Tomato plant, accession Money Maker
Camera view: tilt-top (135 deg); turntable rotation: 60 degrees
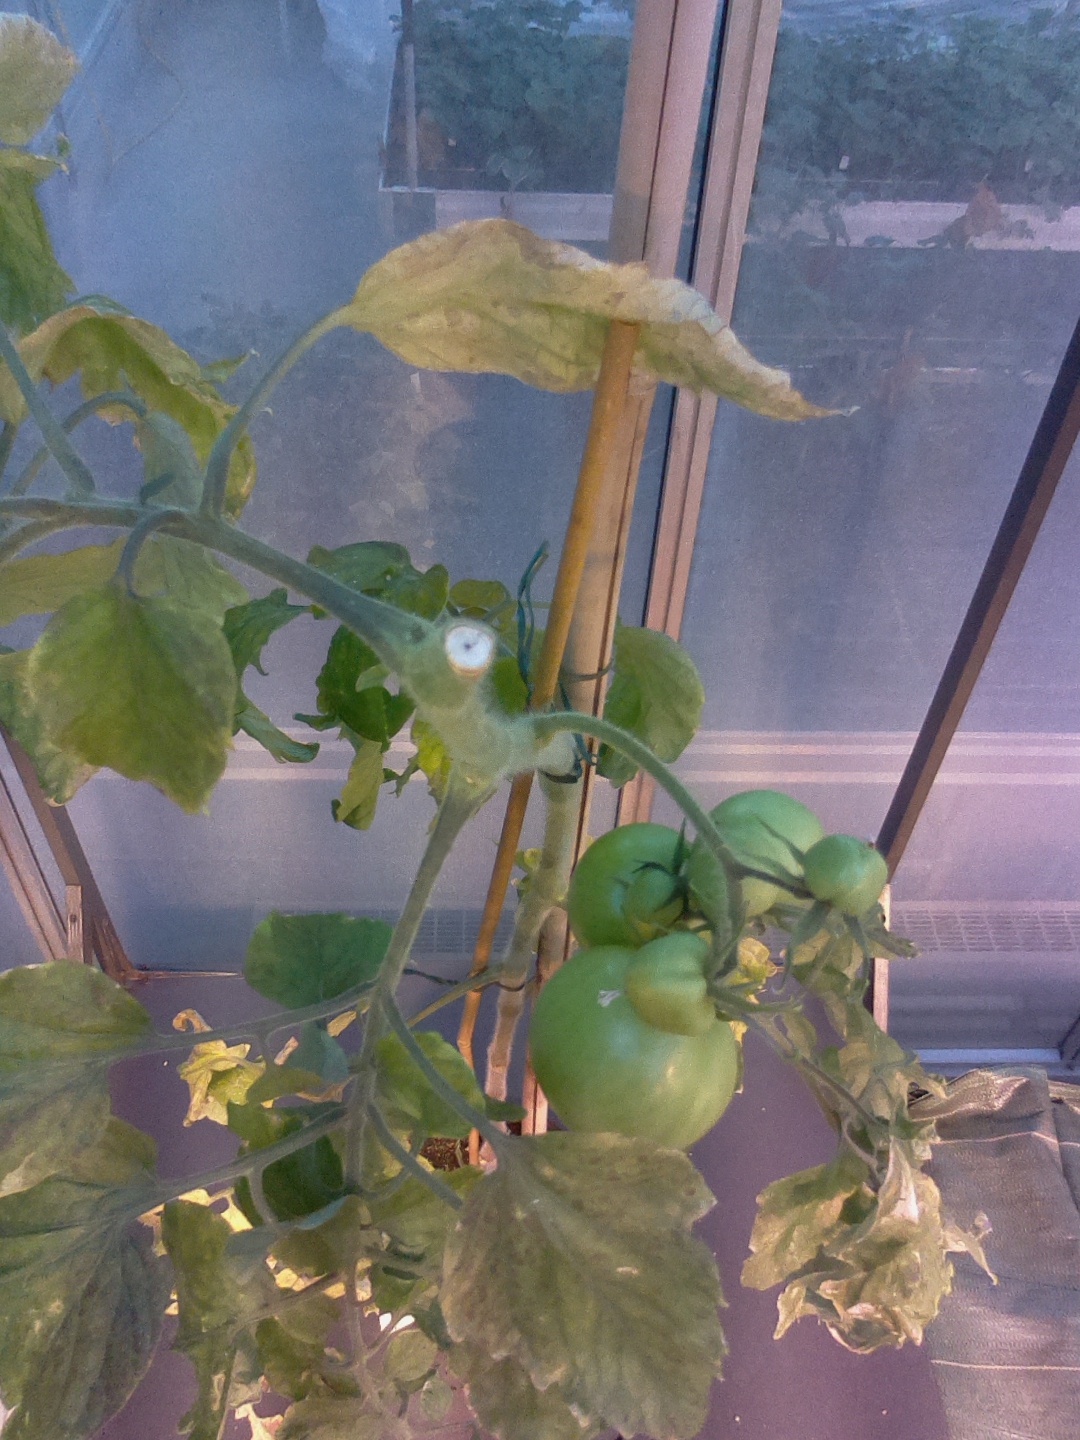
BBCH growth stage 79: 90% -100% of final fruit size